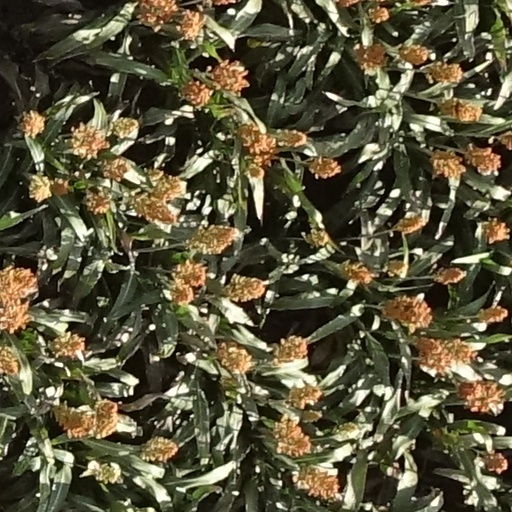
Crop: sorghum